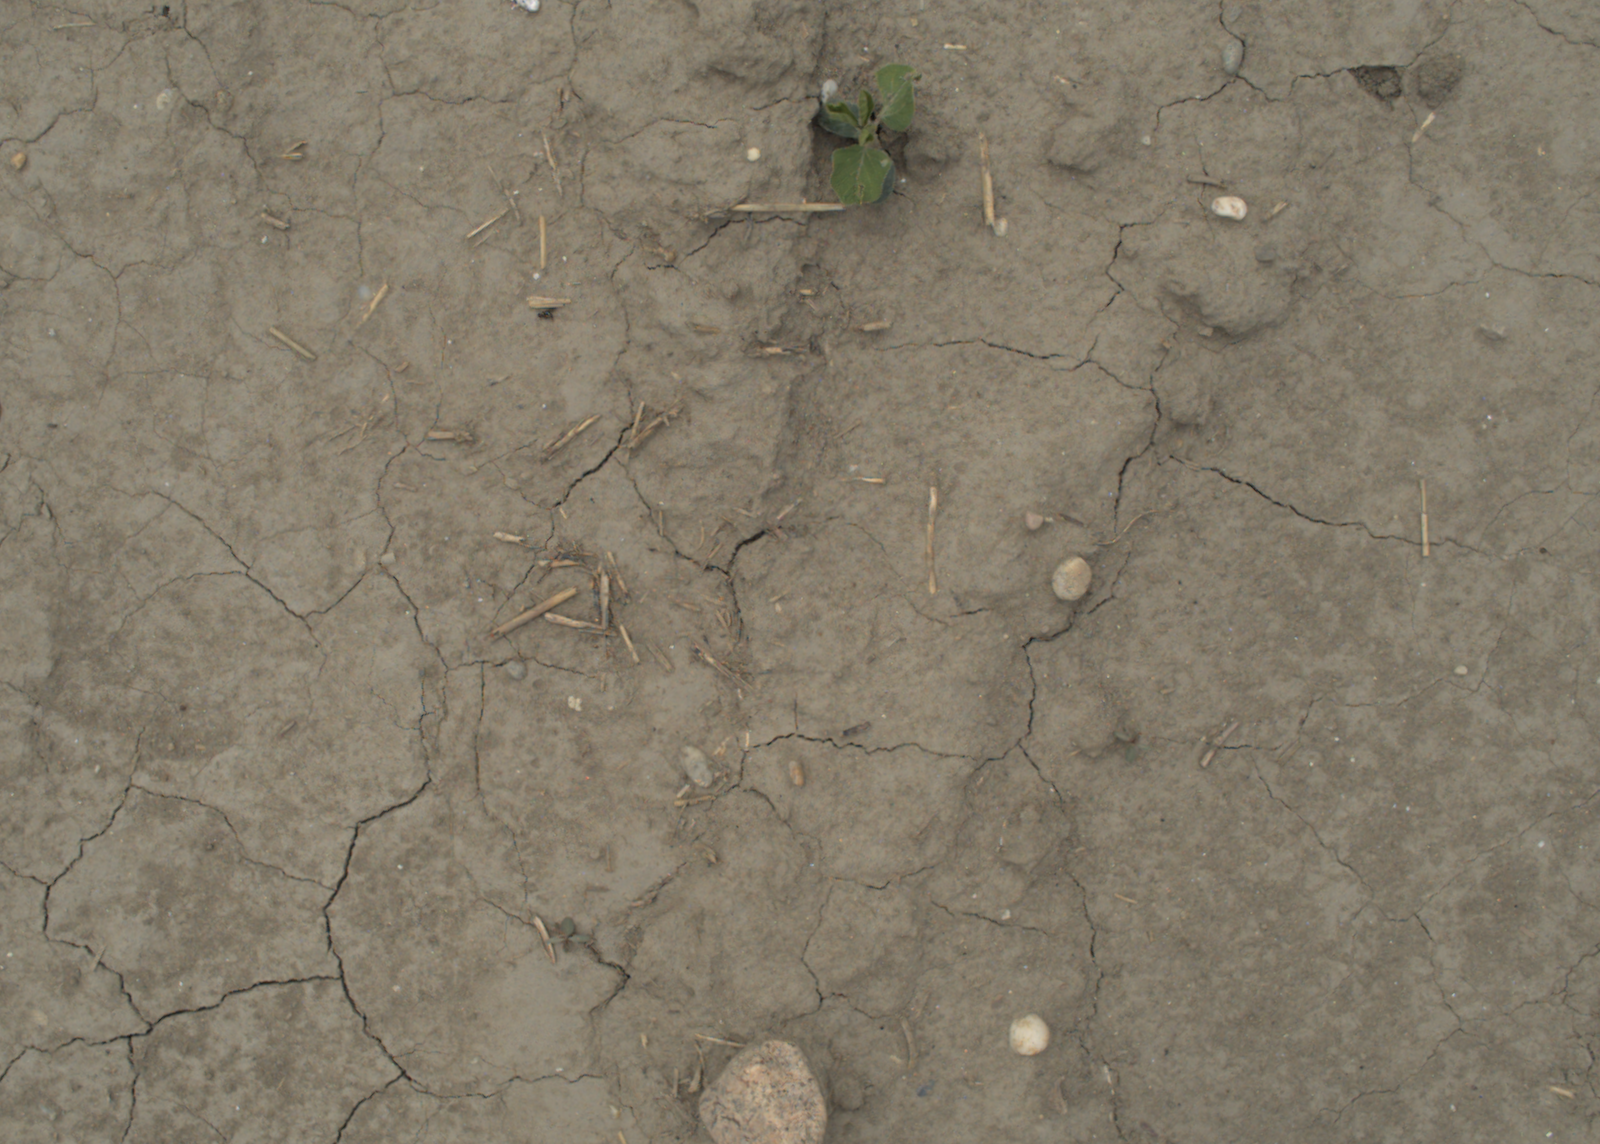
Capture date: 05.07.2021 13:10:03
Weather: cloudy
Wind: medium
Seeding date: 08.06.2021
Plant canopy height (mm): 961